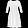
Label: Dress